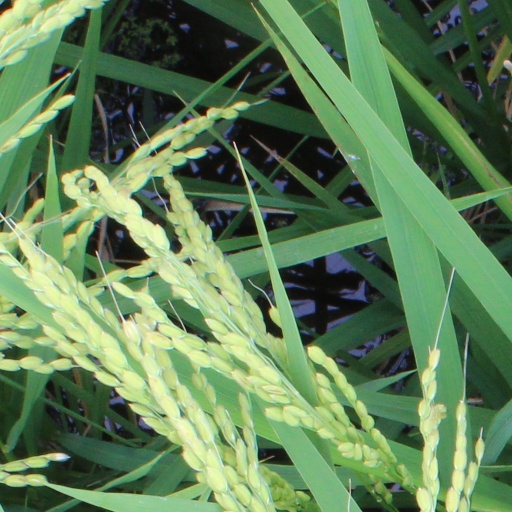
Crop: rice